Mexico and the United Nations

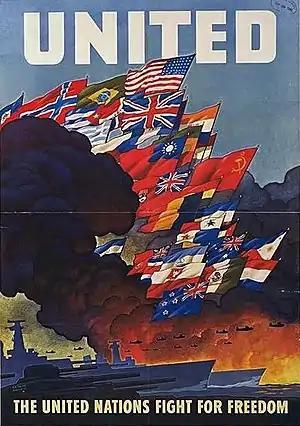
Mexico as a founding member of the United Nations.

On 26 June 1945, Mexico was represented in San Francisco by Ezequiel Padilla Peñaloza, Francisco Castillo Nájera and Manuel Tello Baurraud in the signing of the United Nations Charter. The country was formally admitted into the organization on 7 November 1945.